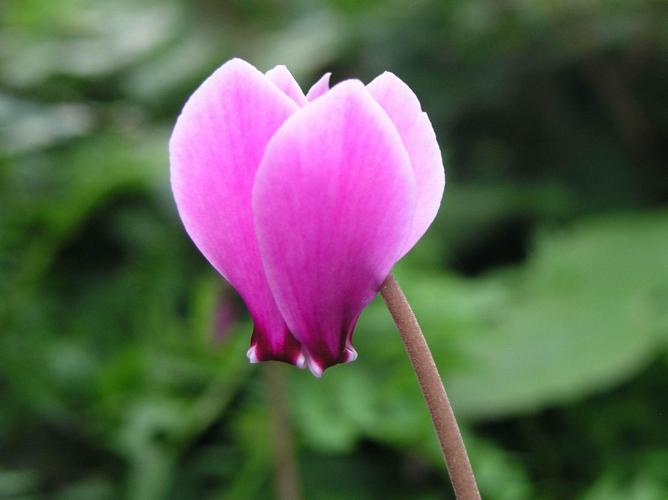
Label: cyclamen